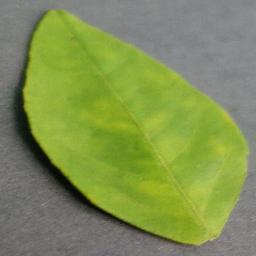
Label: Orange___Haunglongbing_(Citrus_greening)